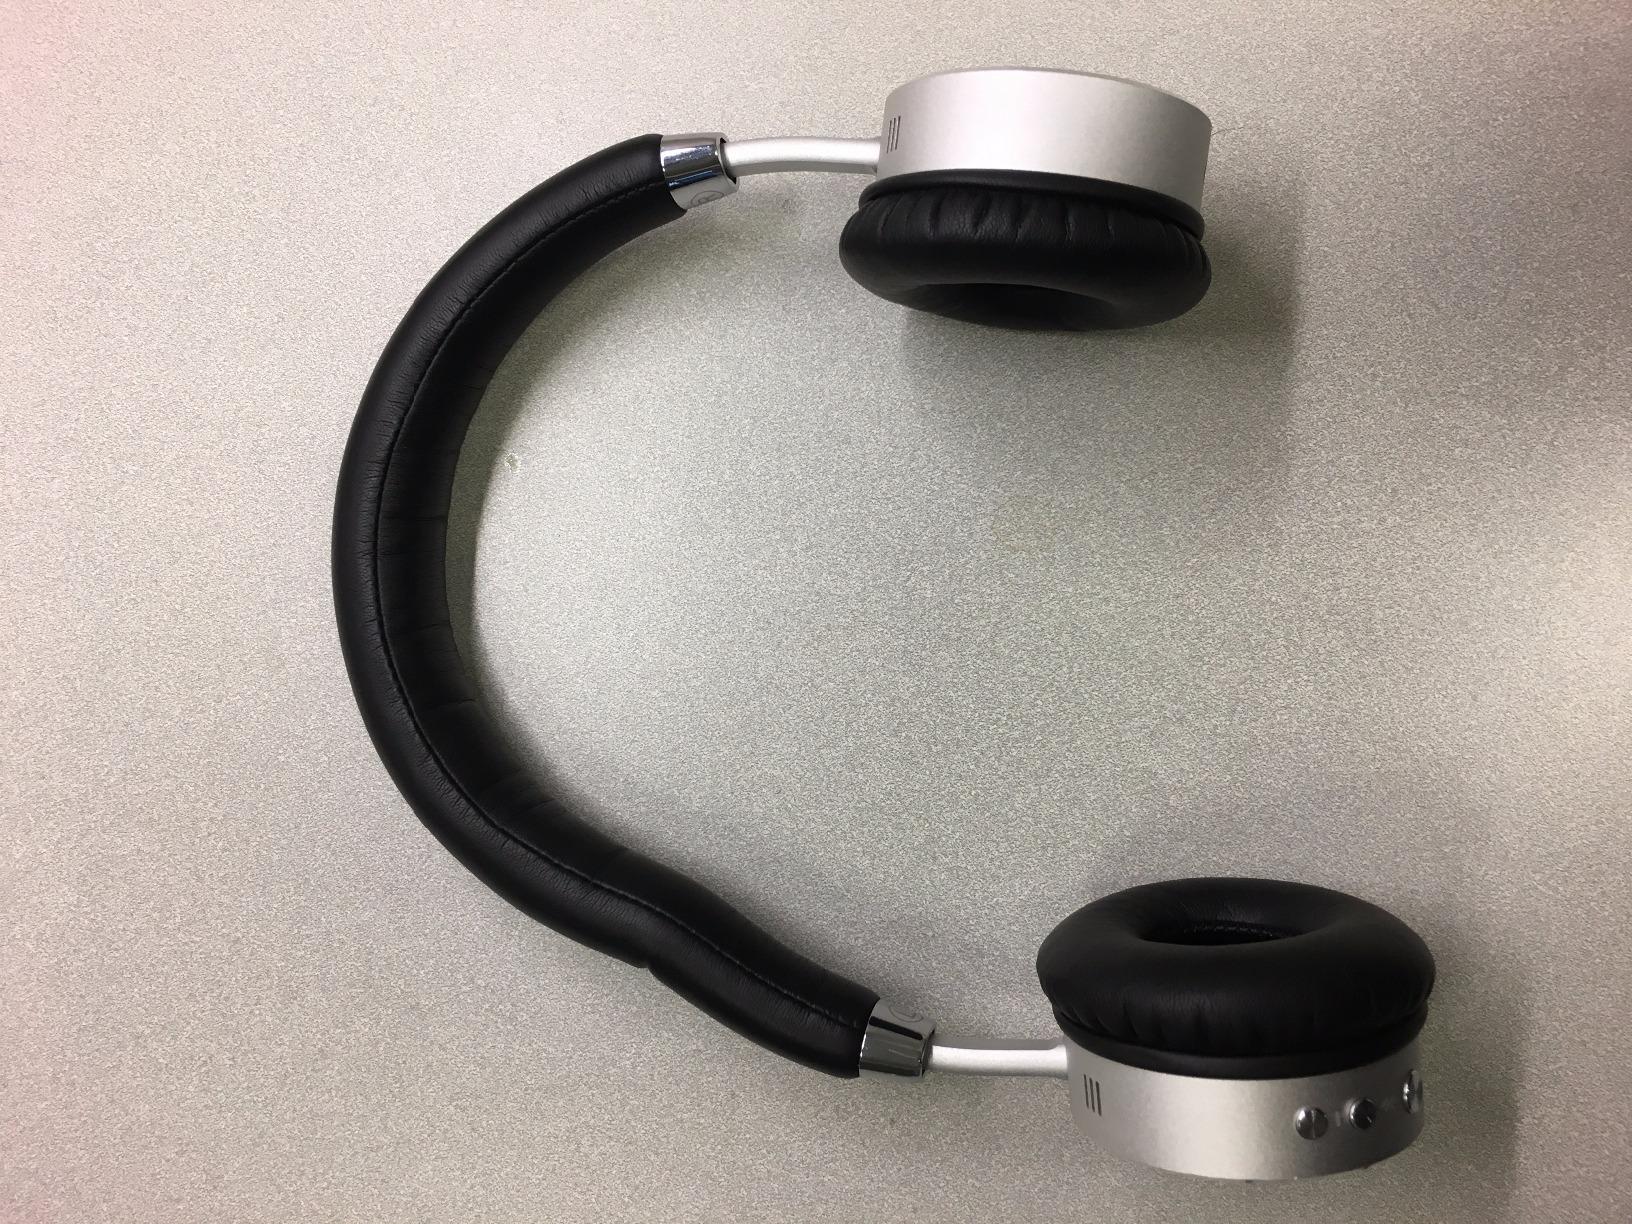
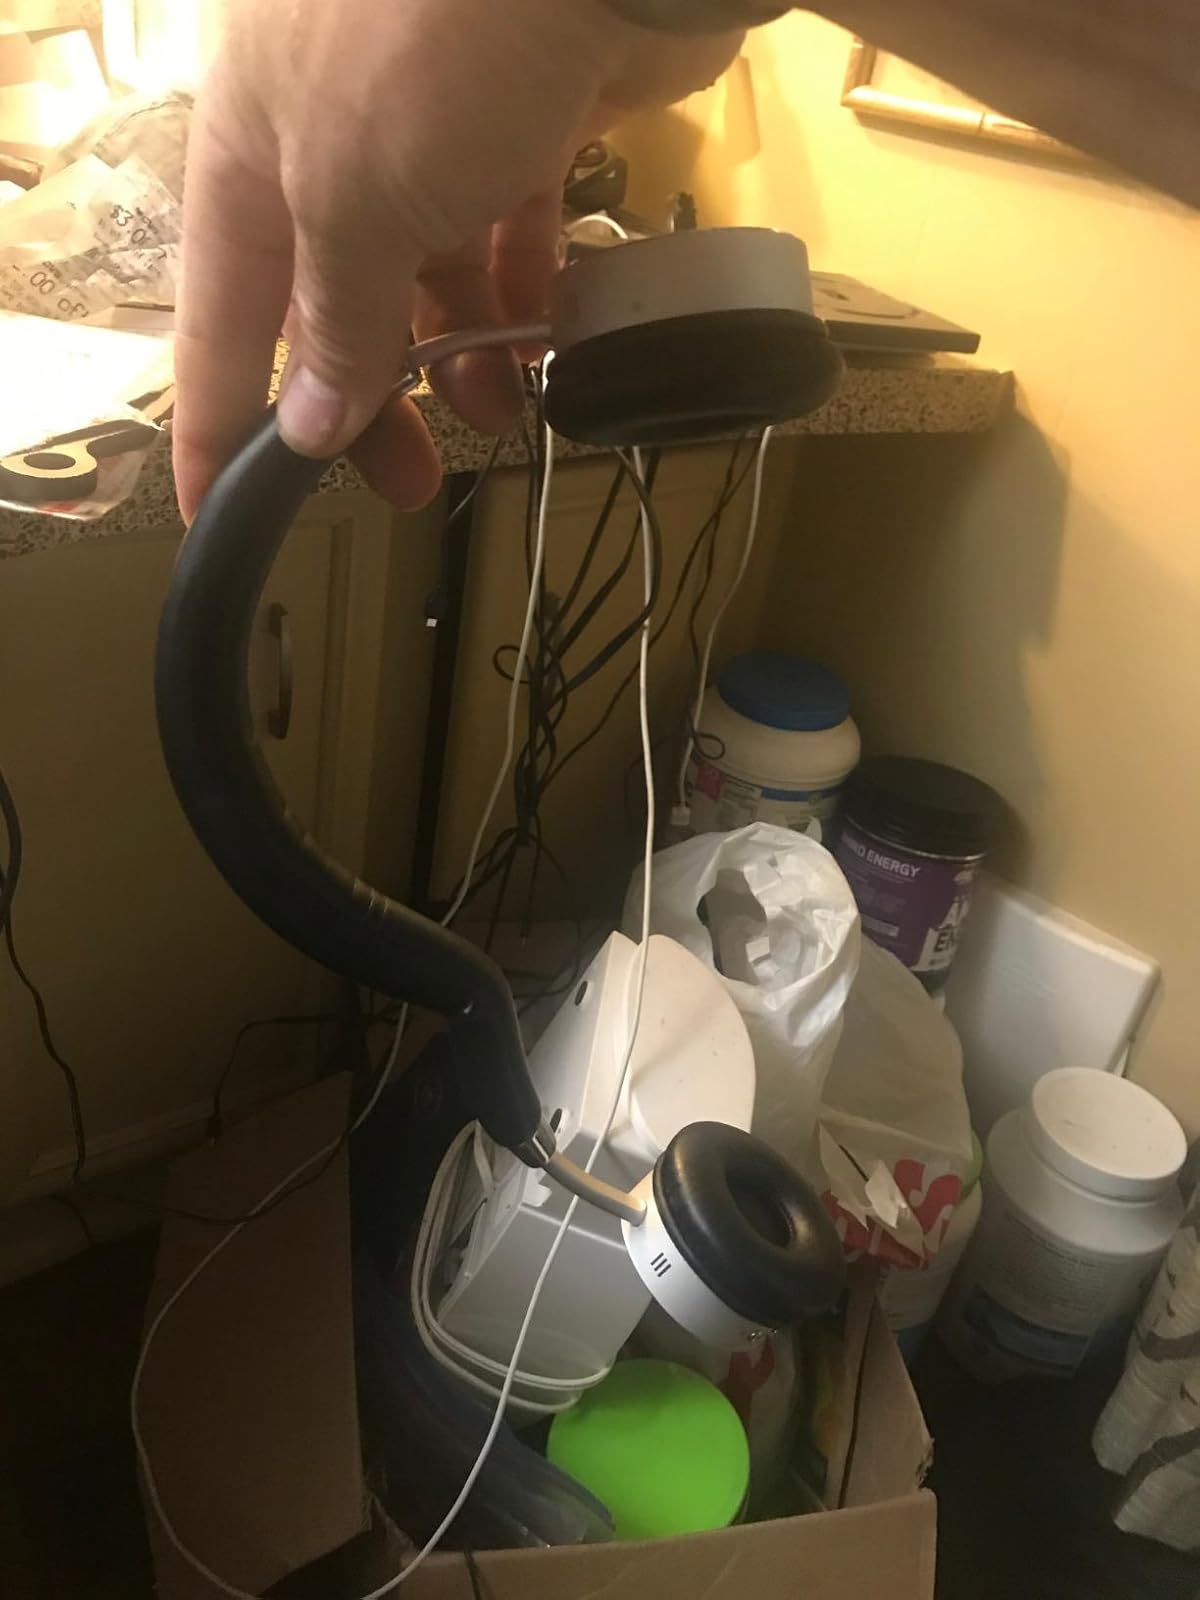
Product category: headphones
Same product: yes